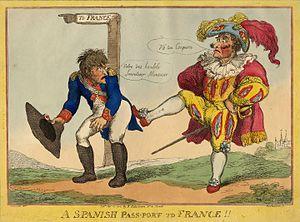
Joseph Bonaparte, né le 7 janvier 1768 à Corte, pendant la période d'indépendance de la République corse, et mort le 28 juillet 1844 à Florence, dans le grand-duché de Toscane, est un homme d'État français et le frère aîné de l'empereur Napoléon Iᵉʳ. Sa carrière politique, diplomatique et militaire est intimement liée à celle de son frère Napoléon.